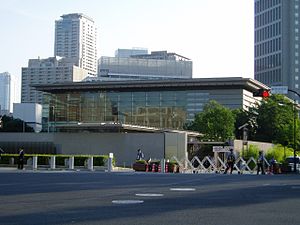
Japans premierministre
Kantei, premierministerens officielle residens.
Japans premierminister er den danske betegnelse for Japans regeringschef på trods af, at den korrekte oversættelse ville være Kabinettets premierminister. Premierministeren er udpeget af Japans kejser efter at være nomineret af Japans parlaments medlemmer, og han skal have flertal i Repræsentanternes Hus for at blive på posten. Premierministeren er lederen af Japans ministerråd og udvælger og fravælger ministrene i ministerrådet. Den nuværende premierminister siden 26. december 2012 er Shinzo Abe.